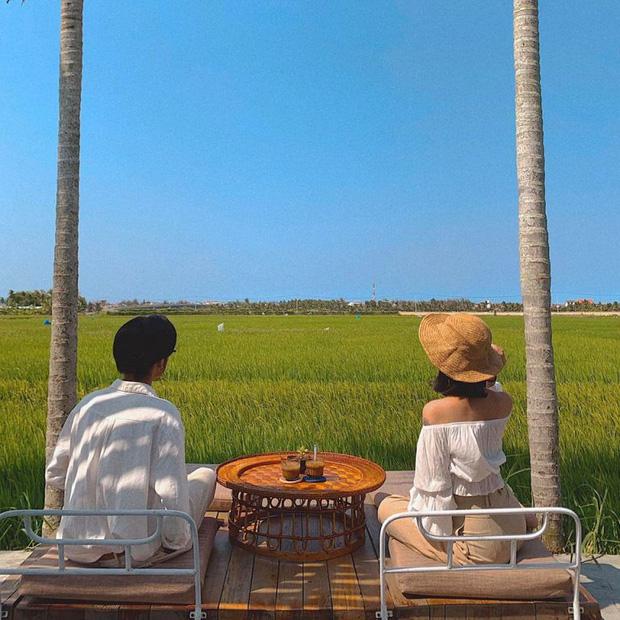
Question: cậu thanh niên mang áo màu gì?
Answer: mang áo màu trắng